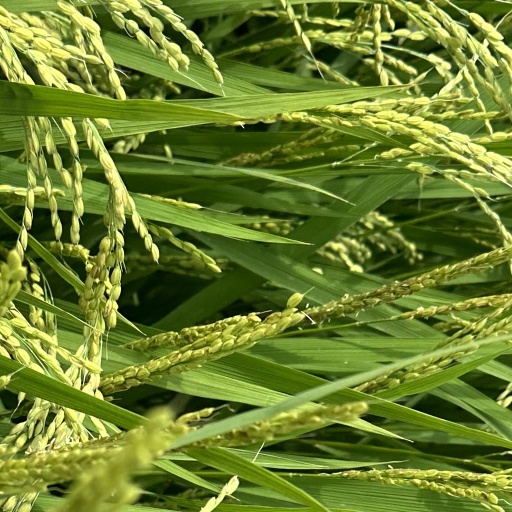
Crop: rice